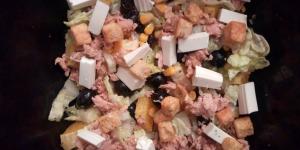
ensalada de naranja atun y queso fresco